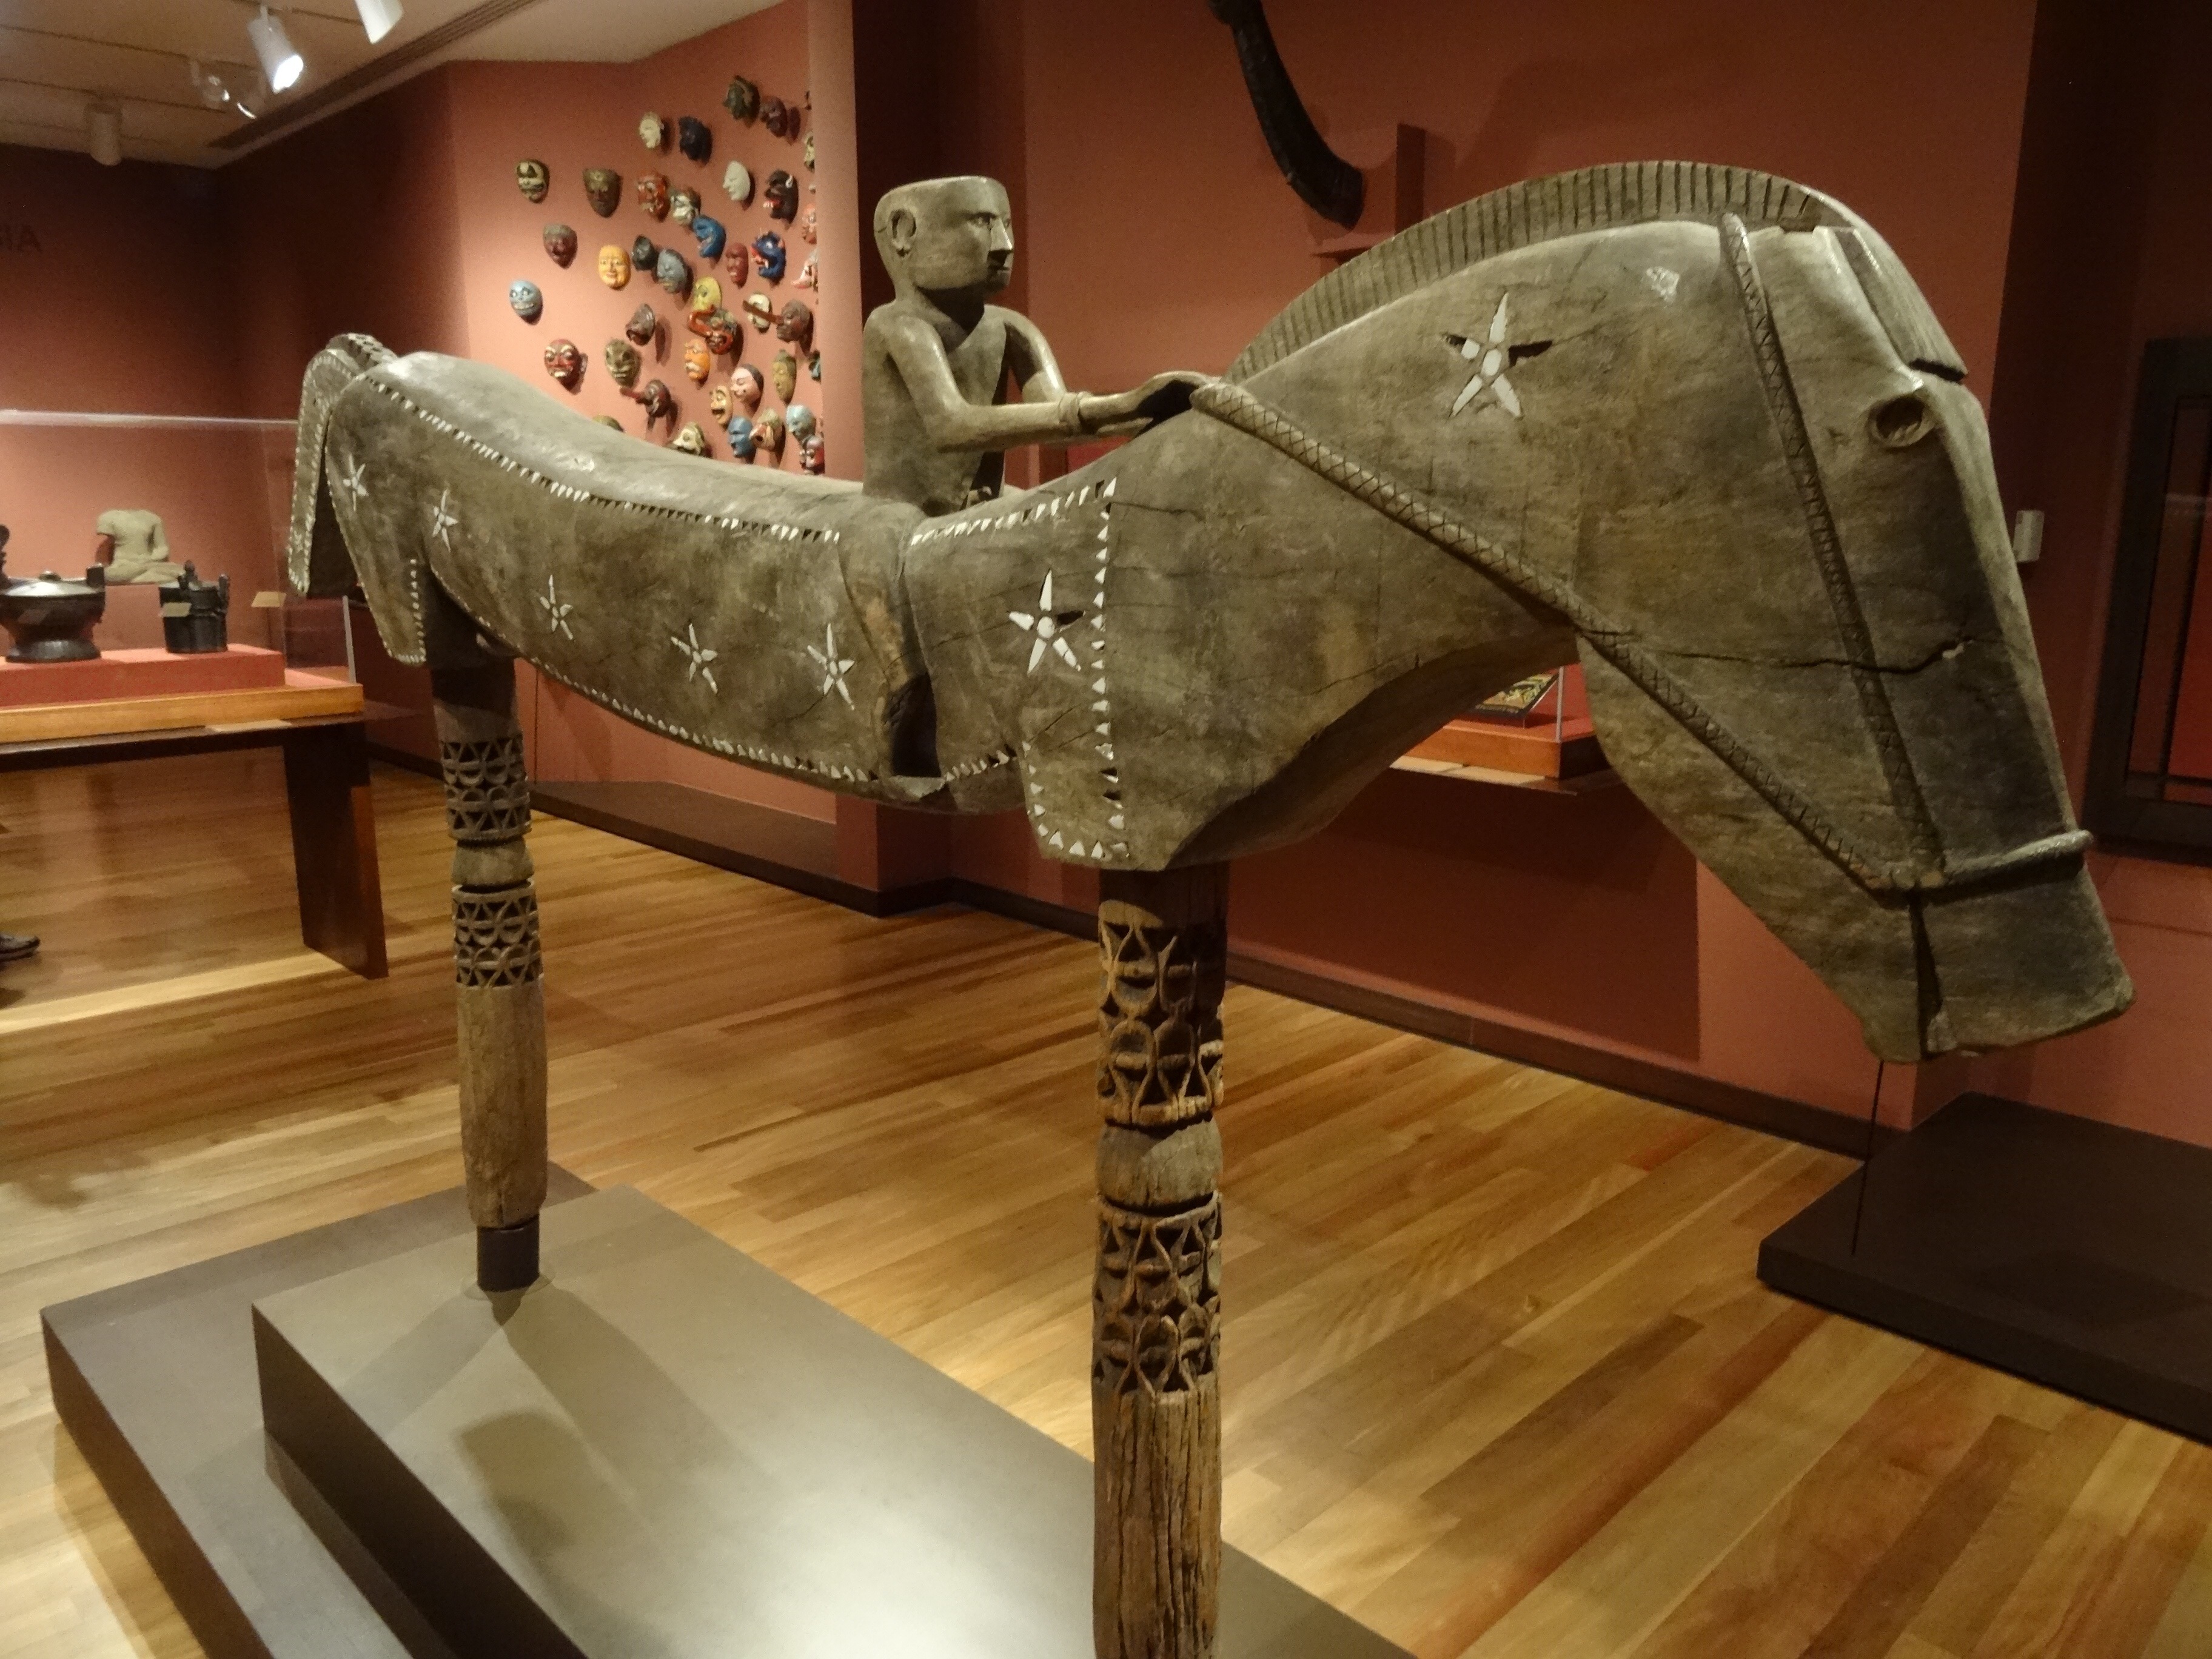
wood, antique, floor, museum, horse, furniture, sculpture, art, hardwood, honolulu, reiter, flooring